Opposition procedure before the European Patent Office

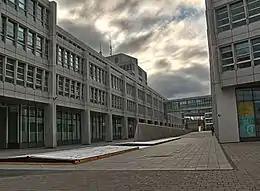
Buildings of the EPO in Munich where some oppositions are handled.

If the opposition is admissible, the Opposition Division examines the grounds for opposition as to their merits. In that examination, the Opposition Division is not limited "to the facts, evidence and arguments provided by the parties and the relief sought" but it examines "the facts of its own motion". The Opposition Division may even, of its own motion, raise a new ground for opposition that the opponent(s) did not raise in their notice of opposition. The Opposition Division may do so "if there are clear reasons to believe that such grounds are relevant and would in whole or in part prejudice the maintenance of the European patent", the underlying aim being to avoid "the maintenance of European patents which are invalid". The patent proprietor also has the opportunity to reply to the grounds of opposition. That is, the proprietor may submit arguments and, to a certain extent, amendments in reply thereto.